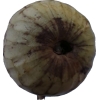
Label: cherimoya